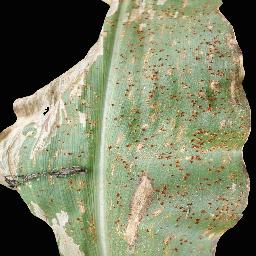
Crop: corn
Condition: (maize)_common_rust